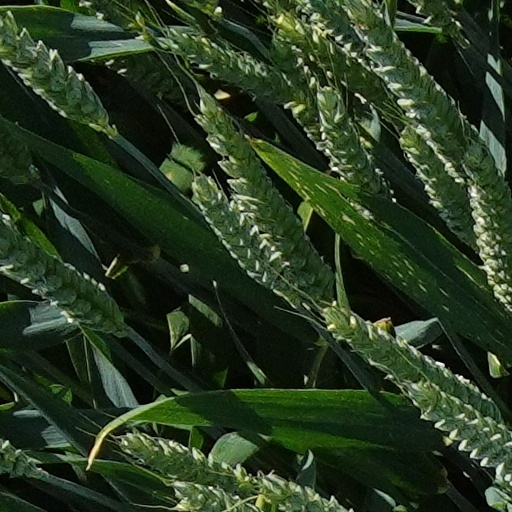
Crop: wheat